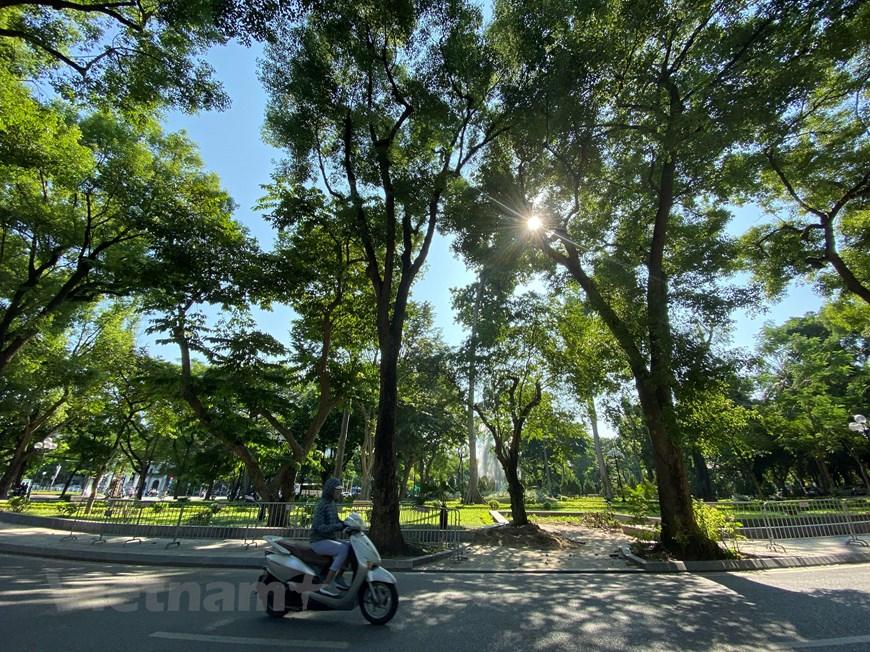
có nhiều cây xanh xuất hiện ở trên vỉa hè